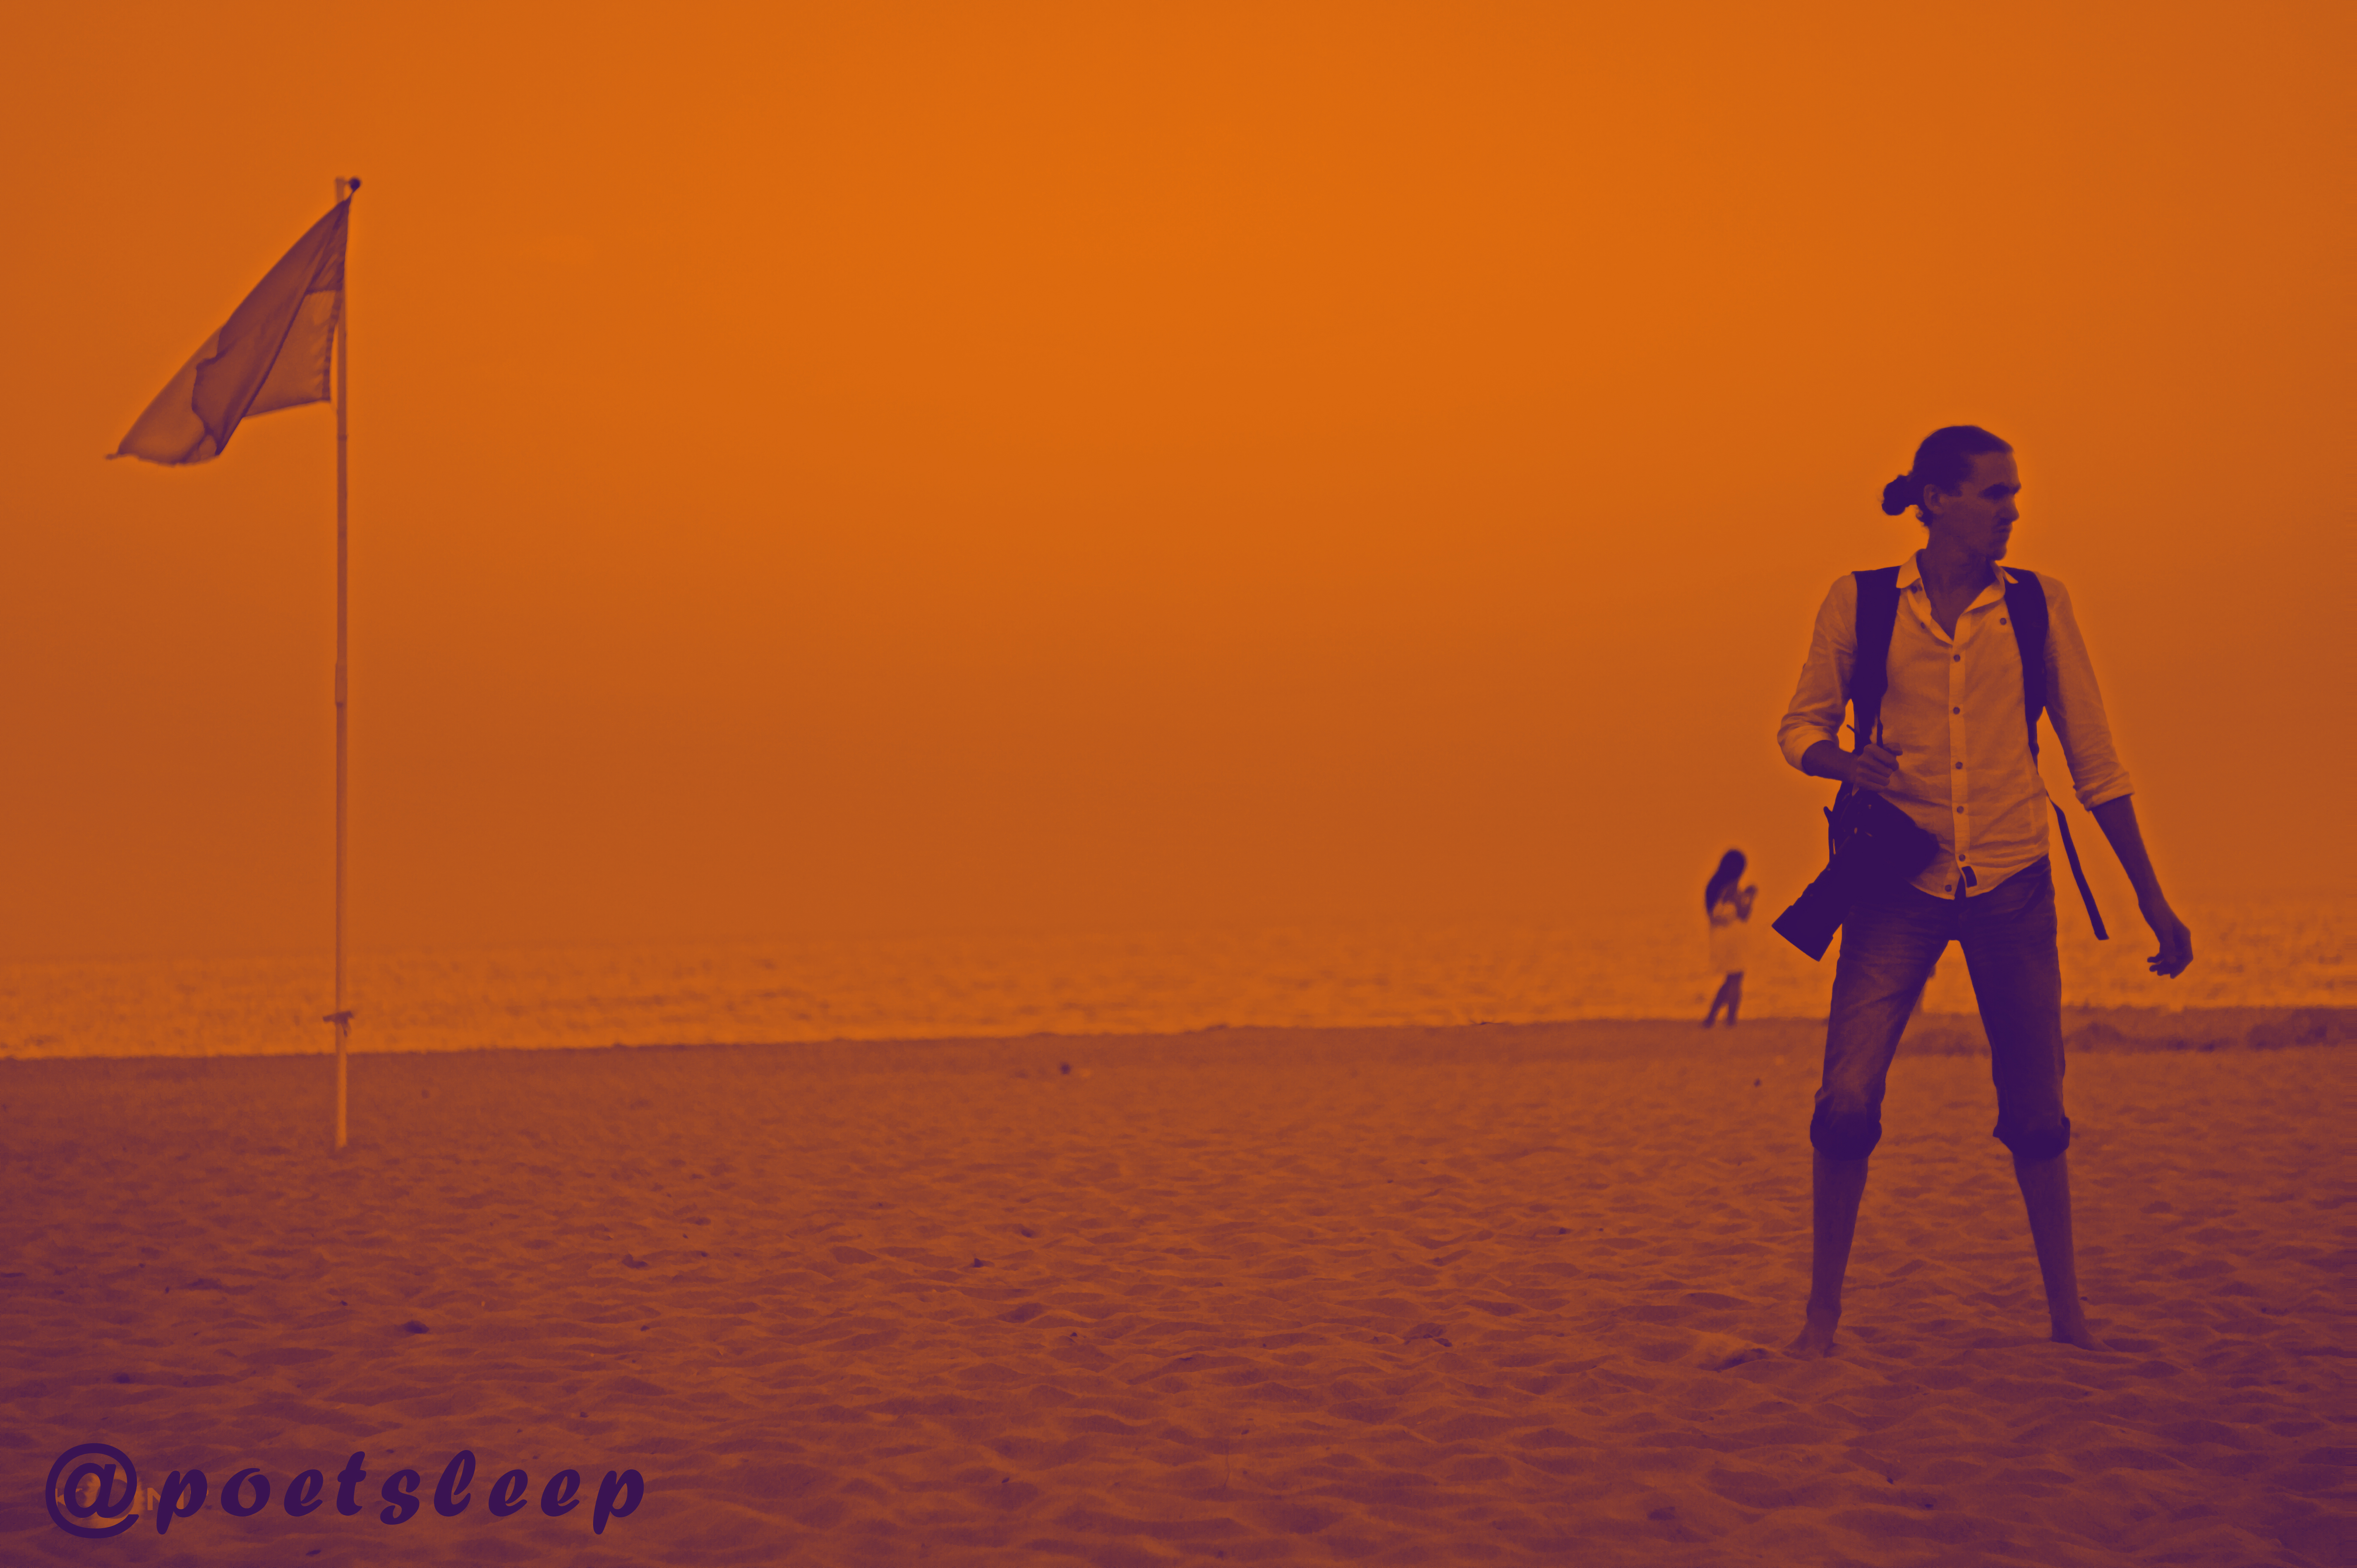
rest, sea, ukraine, tourism, flag, beach, guy, photographer, sky, horizon, sunrise, sunset, sand, sun, water, vacation, morning, evening, shore, fun, sahara, ocean, landscape, silhouette, calm, dusk